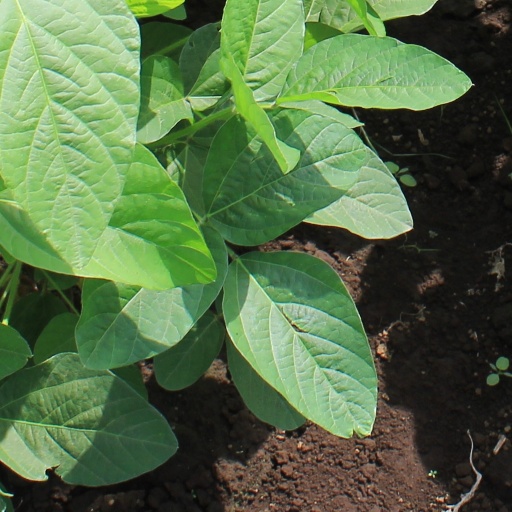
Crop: soybean